First Balkan War

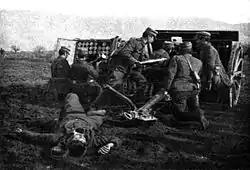
Greek artillerymen with 75 mm field gun

Greece, whose population was then 2,666,000, was considered the weakest of the three main allies since it fielded the smallest army and had suffered a defeat against the Ottomans 16 years earlier, in the Greco-Turkish War of 1897. A British consular dispatch from 1910 expressed the common perception of the Greek army's abilities: "If there is a war, we shall probably see that the only thing Greek officers can do besides talking is to run away." However, Greece was the only Balkan country to possess a meaningful navy, which was vital to the League to prevent Ottoman reinforcements from being rapidly transferred by ship from Asia to Europe. The Serbs and the Bulgarians readily appreciated it as the chief factor in initiating the process of Greece's inclusion in the League. As the Greek ambassador to Sofia put it during the negotiations that led to Greece's entry into the League, "Greece can provide 600,000 men for the war effort. With 200,000 men on the battlefield, the fleet will be able to prevent 400,000 men from being landed by Turkey between Salonica and Gallipoli."